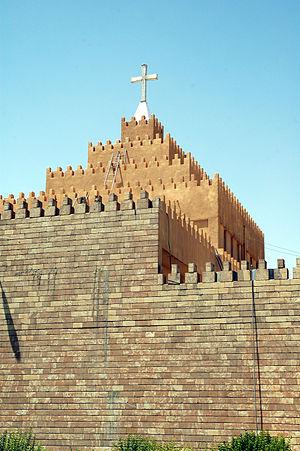
L'Église catholique chaldéenne, Église chaldéenne catholique est une des Églises catholiques orientales de tradition syriaque. Le chef de l'Église porte le titre de Catholicos-Patriarche de Babylone des Chaldéens, avec résidence à Bagdad en Irak. Le titulaire actuel est le patriarche Louis Raphaël Iᵉʳ Sako, élu le 31 janvier 2013.